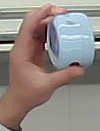
Product: nivea_baby